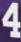
Number: 4